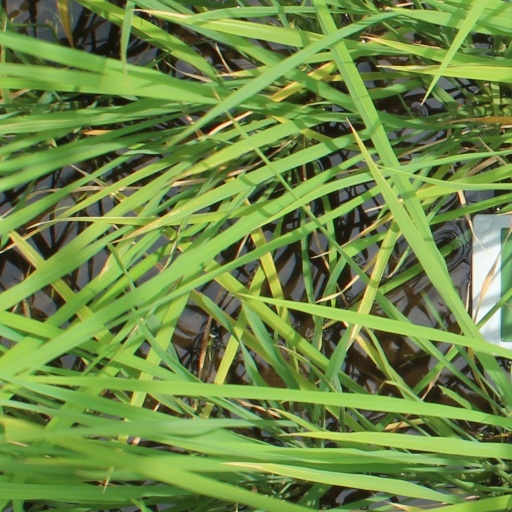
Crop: rice